Cairo Conference (1921)

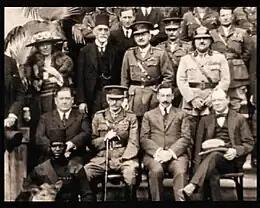
Seated: from right: Winston Churchill, Herbert SamuelStanding first row: from left: Gertrude Bell, Sir Sassoon Eskell, Field Marshal Edmund Allenby, Jafar Pasha al-Askari

On 12 March 1921, the conference was convened at the Semiramis Hotel in Cairo and was attended by all the senior military and civil figures from Palestine and Mesopotamia. The two Arabs present were members of the Mesopotamian Mandate administration. Churchill described the gathering, which lasted two weeks, as one of "Forty Thieves" and spent his leisure time practising his new hobby of oil painting and working on the manuscript of his history of the First World War, "The World Crisis".